Jacques Stella

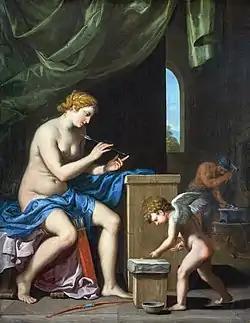
Vulcan forging the arrows of Love

Stella was born in Lyon. His father was François Stella, a painter and merchant of Flemish origin, but he died too soon to train Jacques in painting. Jacques's siblings were François the Younger and Madeleine (a sculptor and the mother of artists). He was the uncle of Antoinette, Claudine, Françoise (a pastel artist) and Antoine Stella. Jacques Stella trained in Lyon before spending the period from 1616 to 1621 in the court of Cosimo II de Medici in Florence, working alongside Jacques Callot - Florentine art is a strong influence on all Stella's work. On Cosimo's death in 1621 Stella moved to Rome, where he spent the next 10 years and won a reputation thanks to his paintings, small engravings and painted work on stones (onyx, lapis-lazuli or simply slate). Particularly working for pope Urban VIII, Stella was influenced in Rome by classicism and more specifically by the art of Nicolas Poussin, with whom he became an intimate friend.